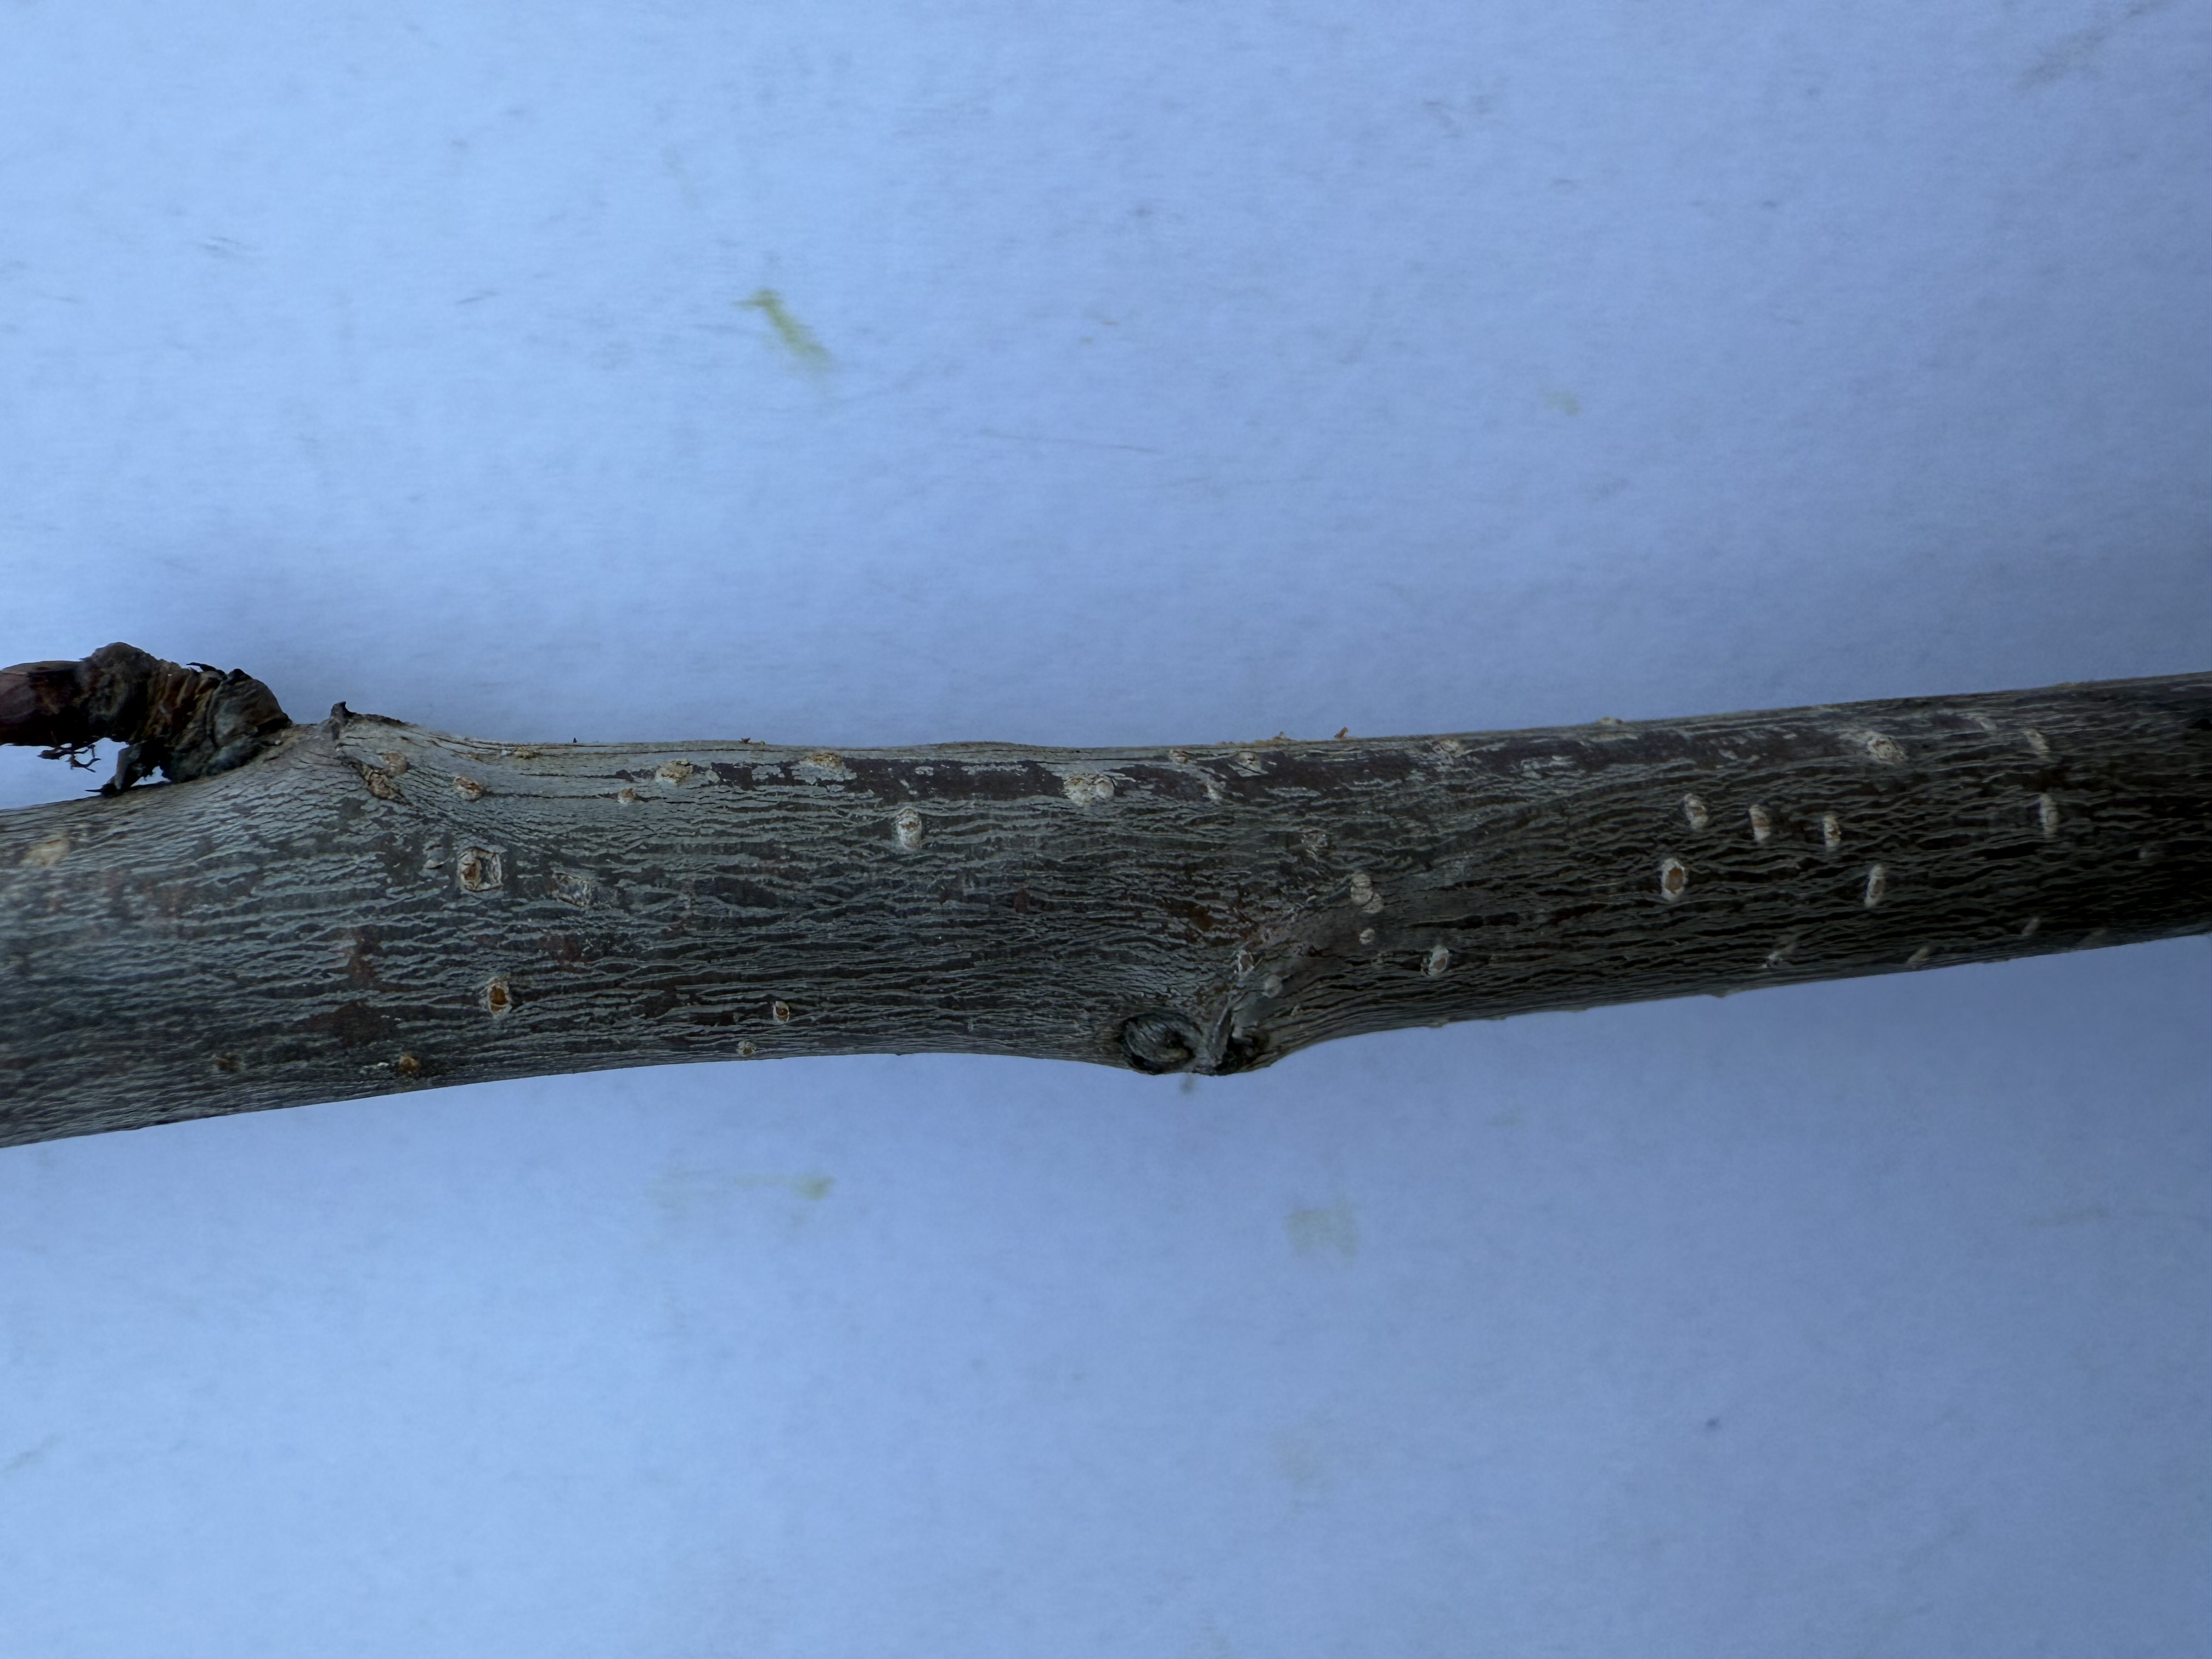
Variety: Sour Cherry